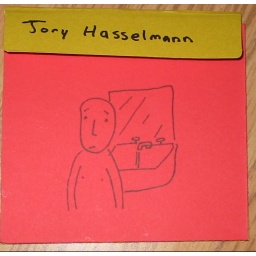
a boy in front of a mirror on the cover